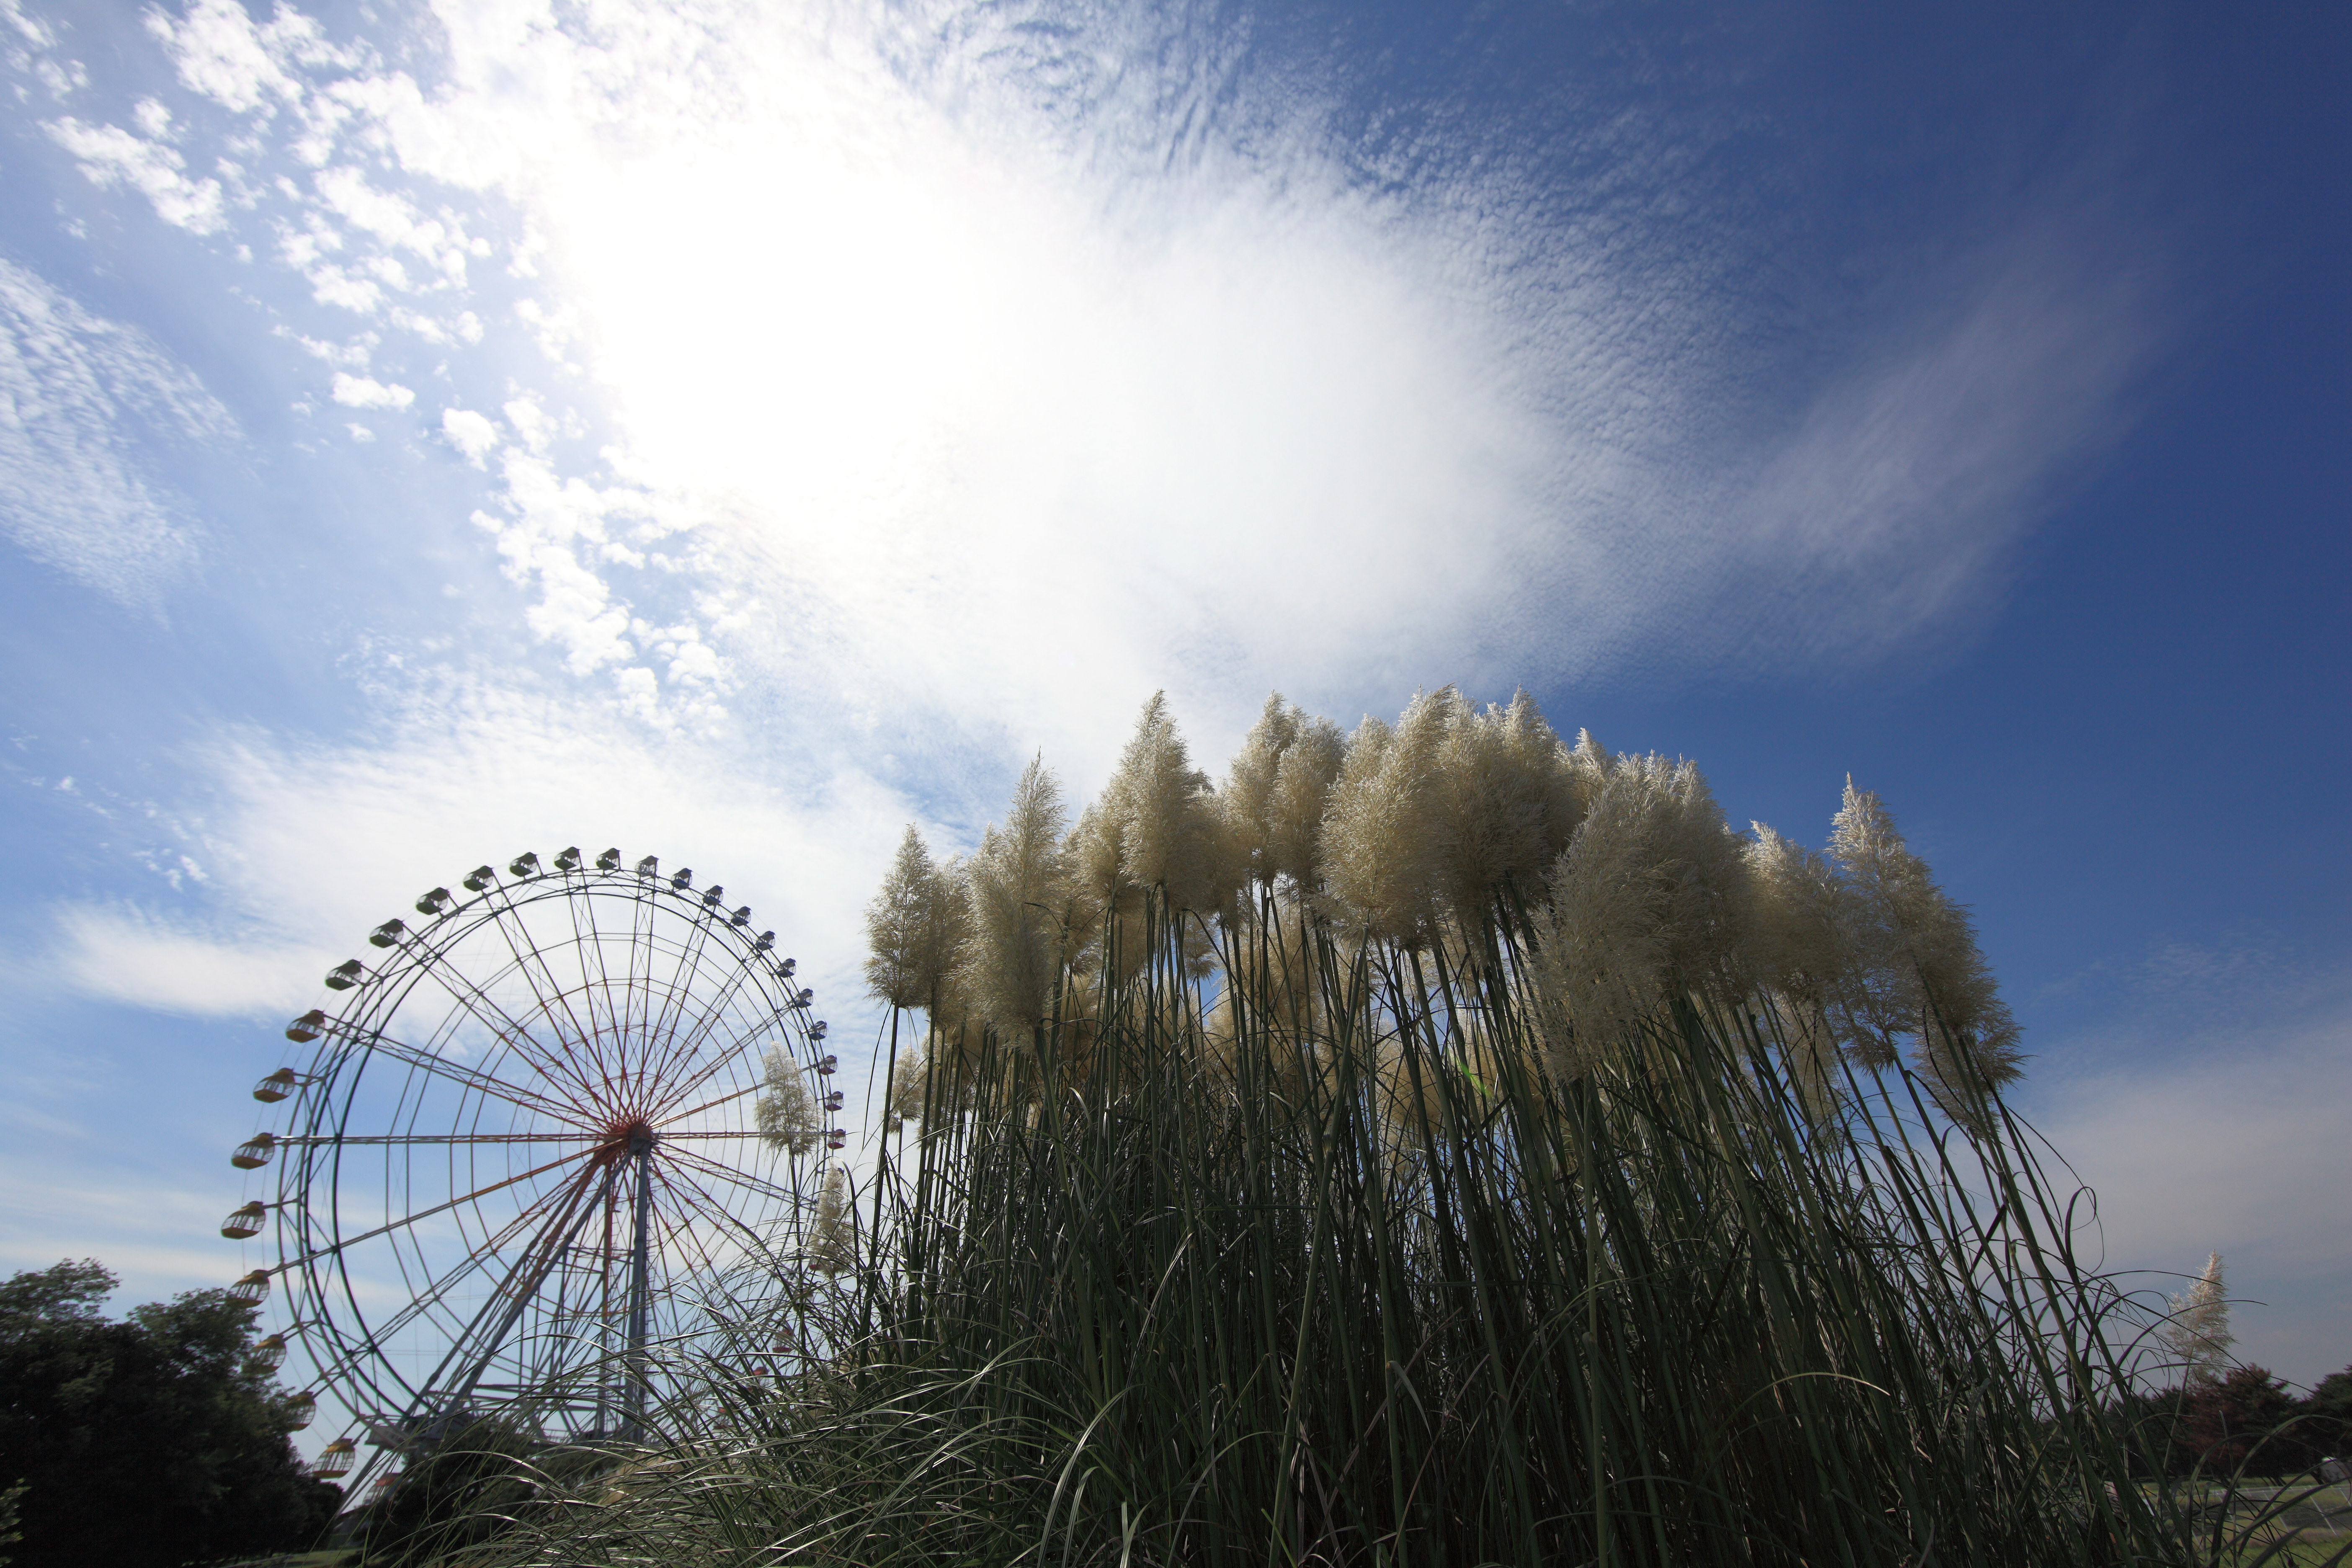
tree, cloud, sky, sunlight, wind, recreation, high, ferris wheel, park, pampasgrass, cortaderiaselloana, 5d, hires, bud, markii, hi, res, resolution, ibaraki, taxonomybinomial, hitachi, hitachiseasidepark, cortaderia, selloana, outdoor recreation, atmosphere of earth